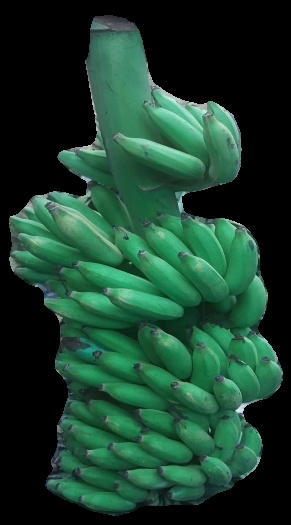
Variety: elakki-bale
Grade: grade1